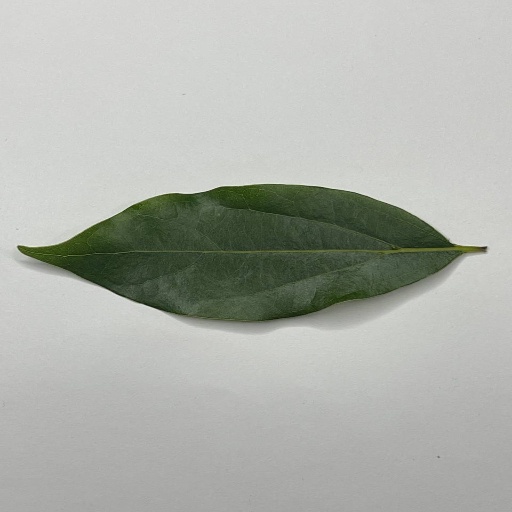
Species: Camphor
Leaf condition: Healthy Leaf